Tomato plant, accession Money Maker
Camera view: horizontal (90 deg, fisheye); turntable rotation: 240 degrees
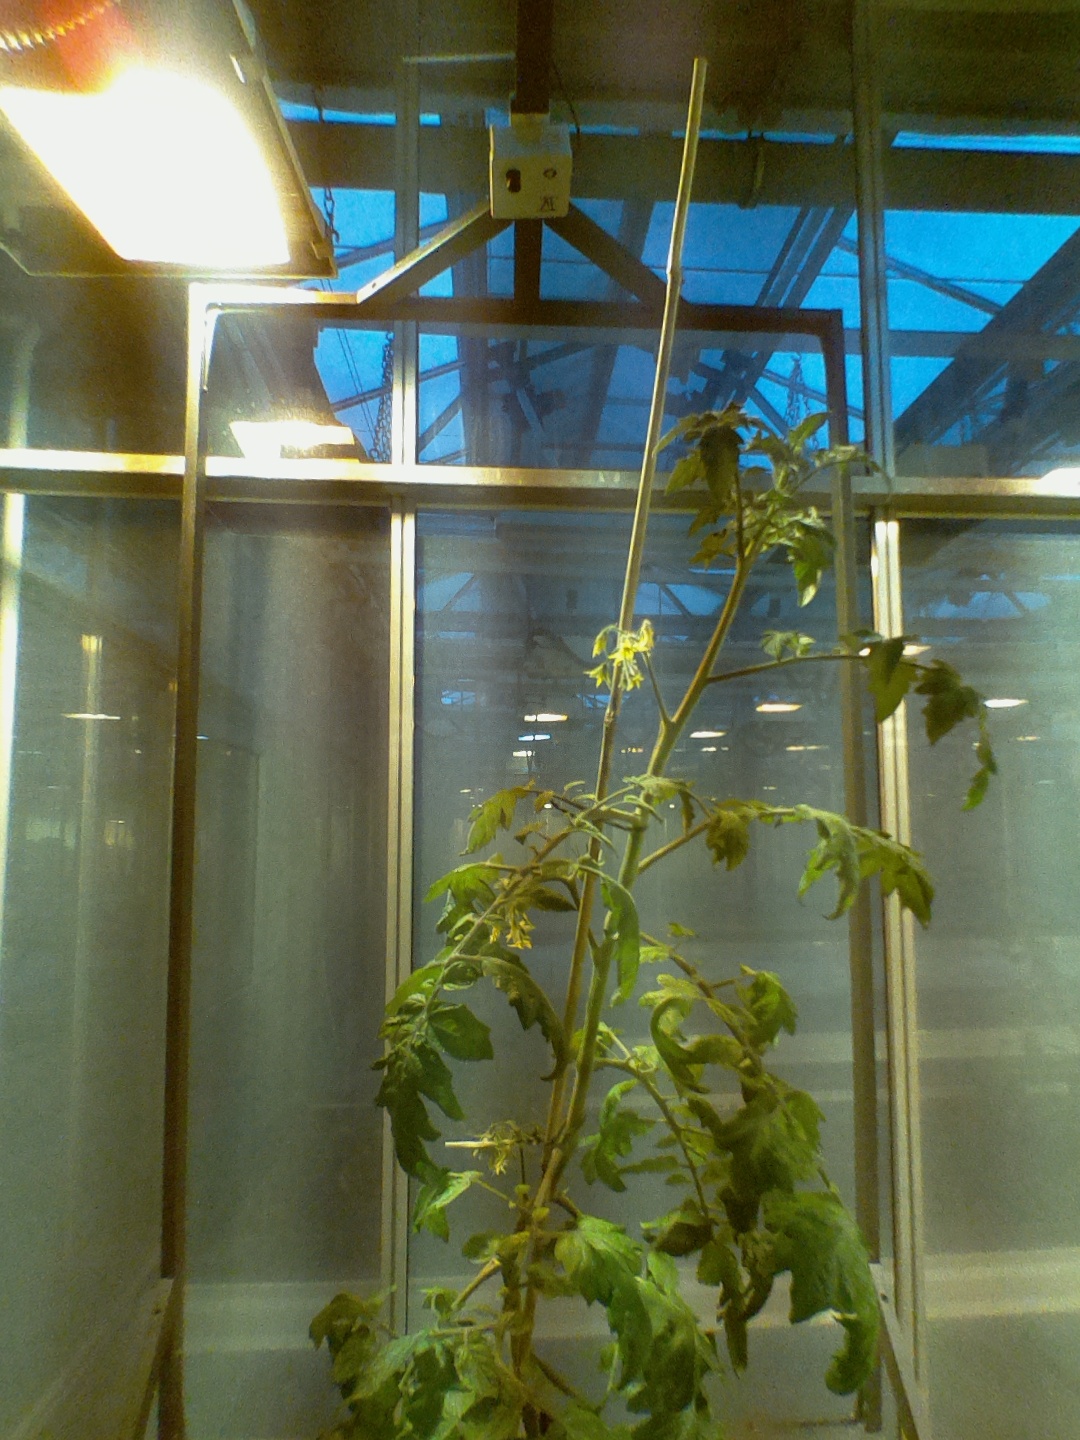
BBCH growth stage 71: 10%-20% of final fruit size